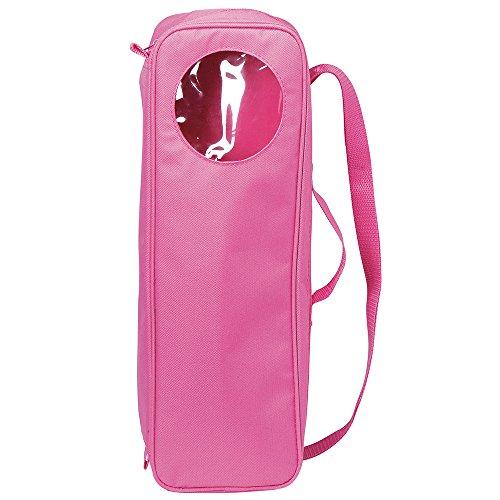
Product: Adora Amazing Girls 18" Doll Accessory - Adjustable Travel Carrier (Amazon Exclusive)
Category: Toys & Games | Dolls & Accessories | Doll Accessories
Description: The stylish 18” Doll Carrier is the perfect accessory to take your doll with you wherever you go.
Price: $19.99
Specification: ProductDimensions:6x4x18.5inches|ItemWeight:8ounces|ShippingWeight:9.6ounces(Viewshippingratesandpolicies)|DomesticShipping:ItemcanbeshippedwithinU.S.|InternationalShipping:ThisitemcanbeshippedtoselectcountriesoutsideoftheU.S.LearnMore|ASIN:B06XJ9D75C|Itemmodelnumber:217718|Manufacturerrecommendedage:6-18years